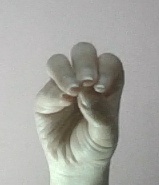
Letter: ha